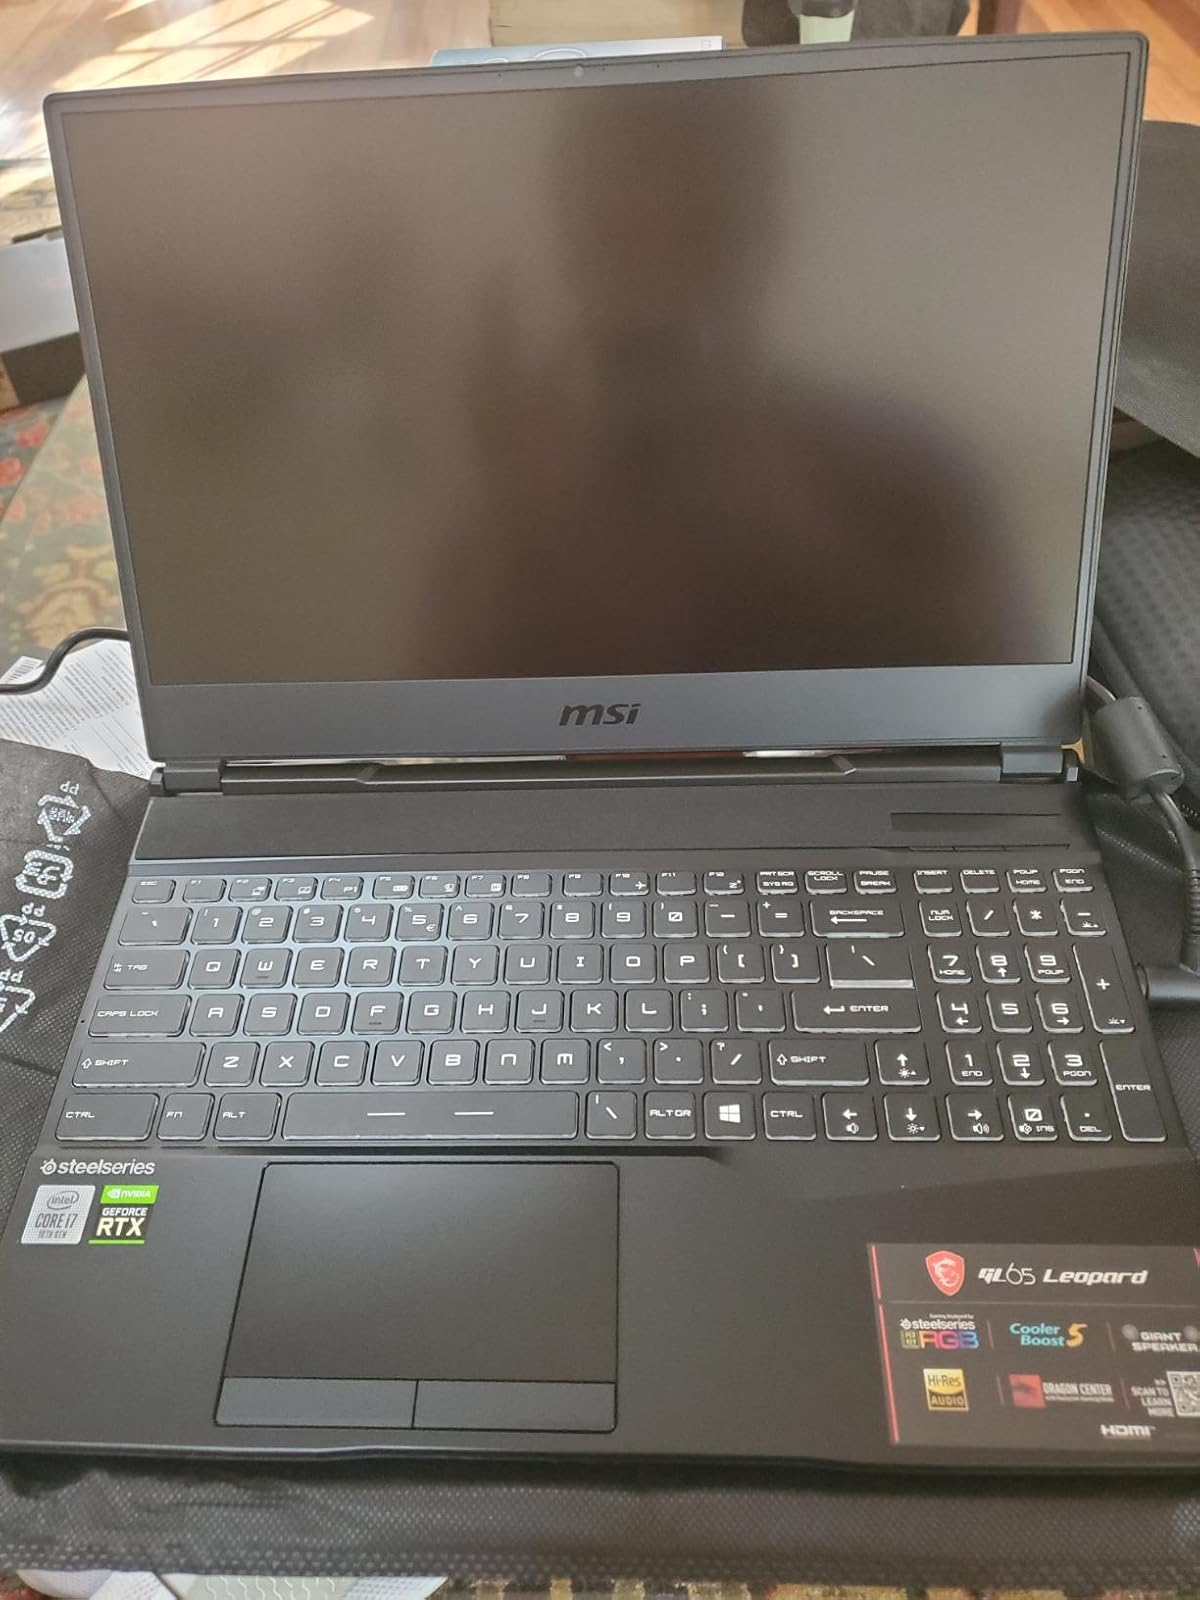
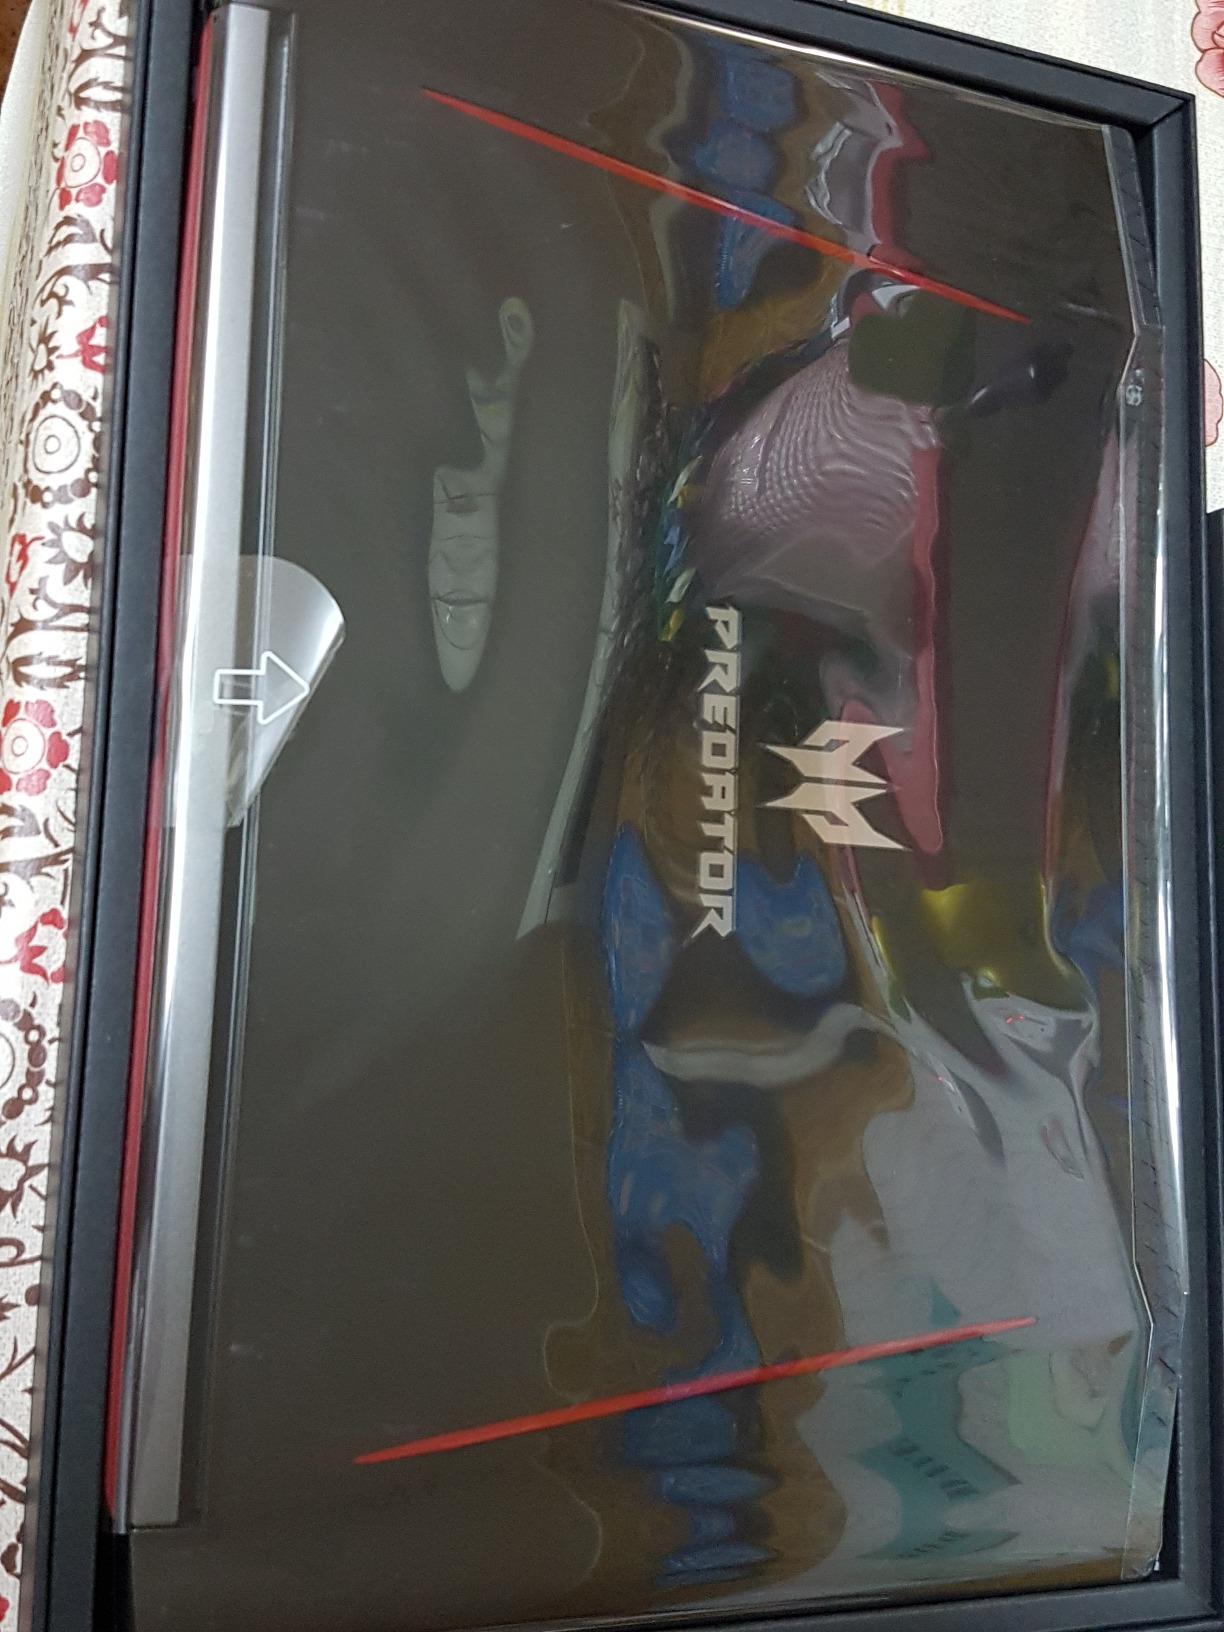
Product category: laptop
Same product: no